Norry

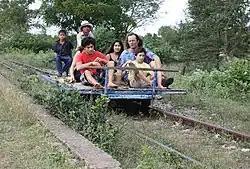
The bamboo train is a popular tourist attraction in Battambang

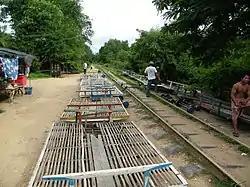
Bamboo train (Norry) station near Battambang

Norries had low fares, and were frequent and relatively fast, so they were popular despite their rudimentary design, lack of brakes, the state of the rails (often broken or warped) and the lack of any formal operating system. Its simple construction and light weight means that a norry could be easily removed from the track – if two meet on the line, the one with the lighter load is removed from the rails and carried round the other. At the end of the line the vehicle would be lifted and turned. In August 2016, Norry has been developed with braking system.